Welcome to the Dollhouse

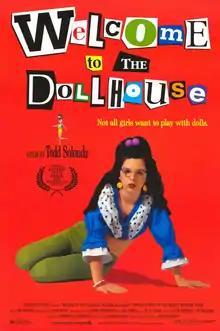
Theatrical release poster

Welcome to the Dollhouse is a 1995 American black comedy written and directed by Todd Solondz. An independent film, it won the Grand Jury Prize at the 1996 Sundance Film Festival and launched the careers of Solondz and Heather Matarazzo. The story follows the unpopular middle schooler Dawn as she goes to extreme lengths trying to earn the respect of her vicious fellow students and her uninterested family. Dawn reappears in two of Solondz's two other films "Palindromes" and "Wiener-Dog", but those films have alternate timelines and Dawn encounters two different fates in those two films. Dawn's brother and father also appear in the former in addition to "Life During Wartime". The film's working title was "Faggots and Retards".